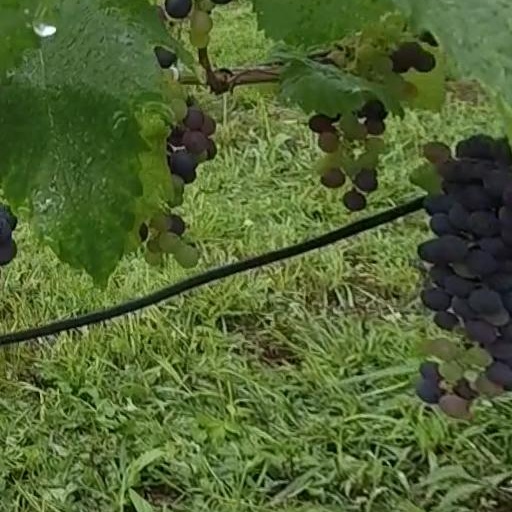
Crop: grape